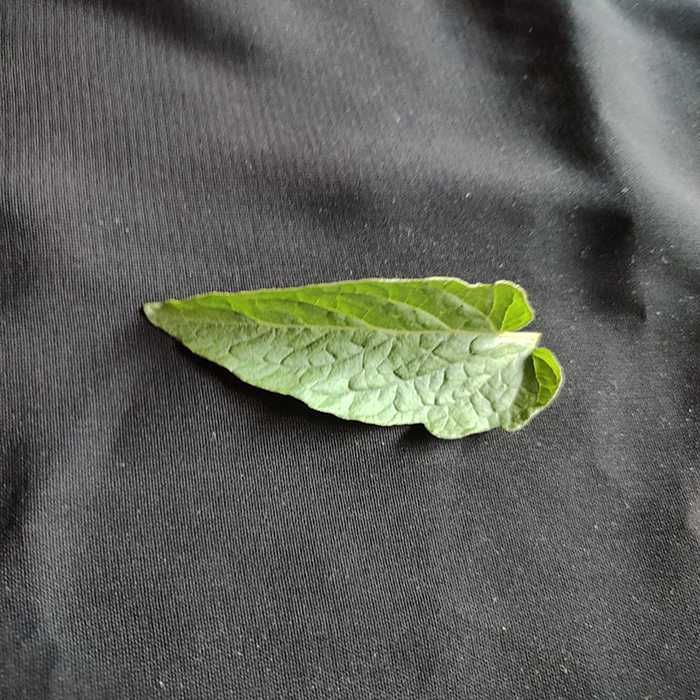
Plant: Tomato
Label: Tomato Fresh leaf